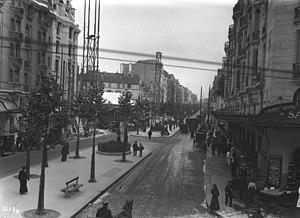
Le boulevard Raspail est un boulevard des 6ᵉ, 7ᵉ et 14ᵉ arrondissements de Paris.